American Samoa

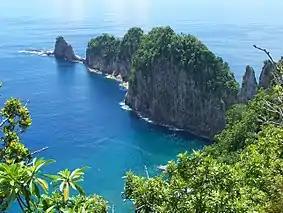
Pola Island

The island contains 23 primary schools. Of the ten secondary schools, five are operated by the American Samoa Department of Education; the other five are either administered by religious denominations or are privately owned. American Samoa Community College, founded in 1970, provides post-secondary education on the islands.